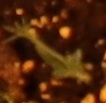
Label: Field Pea